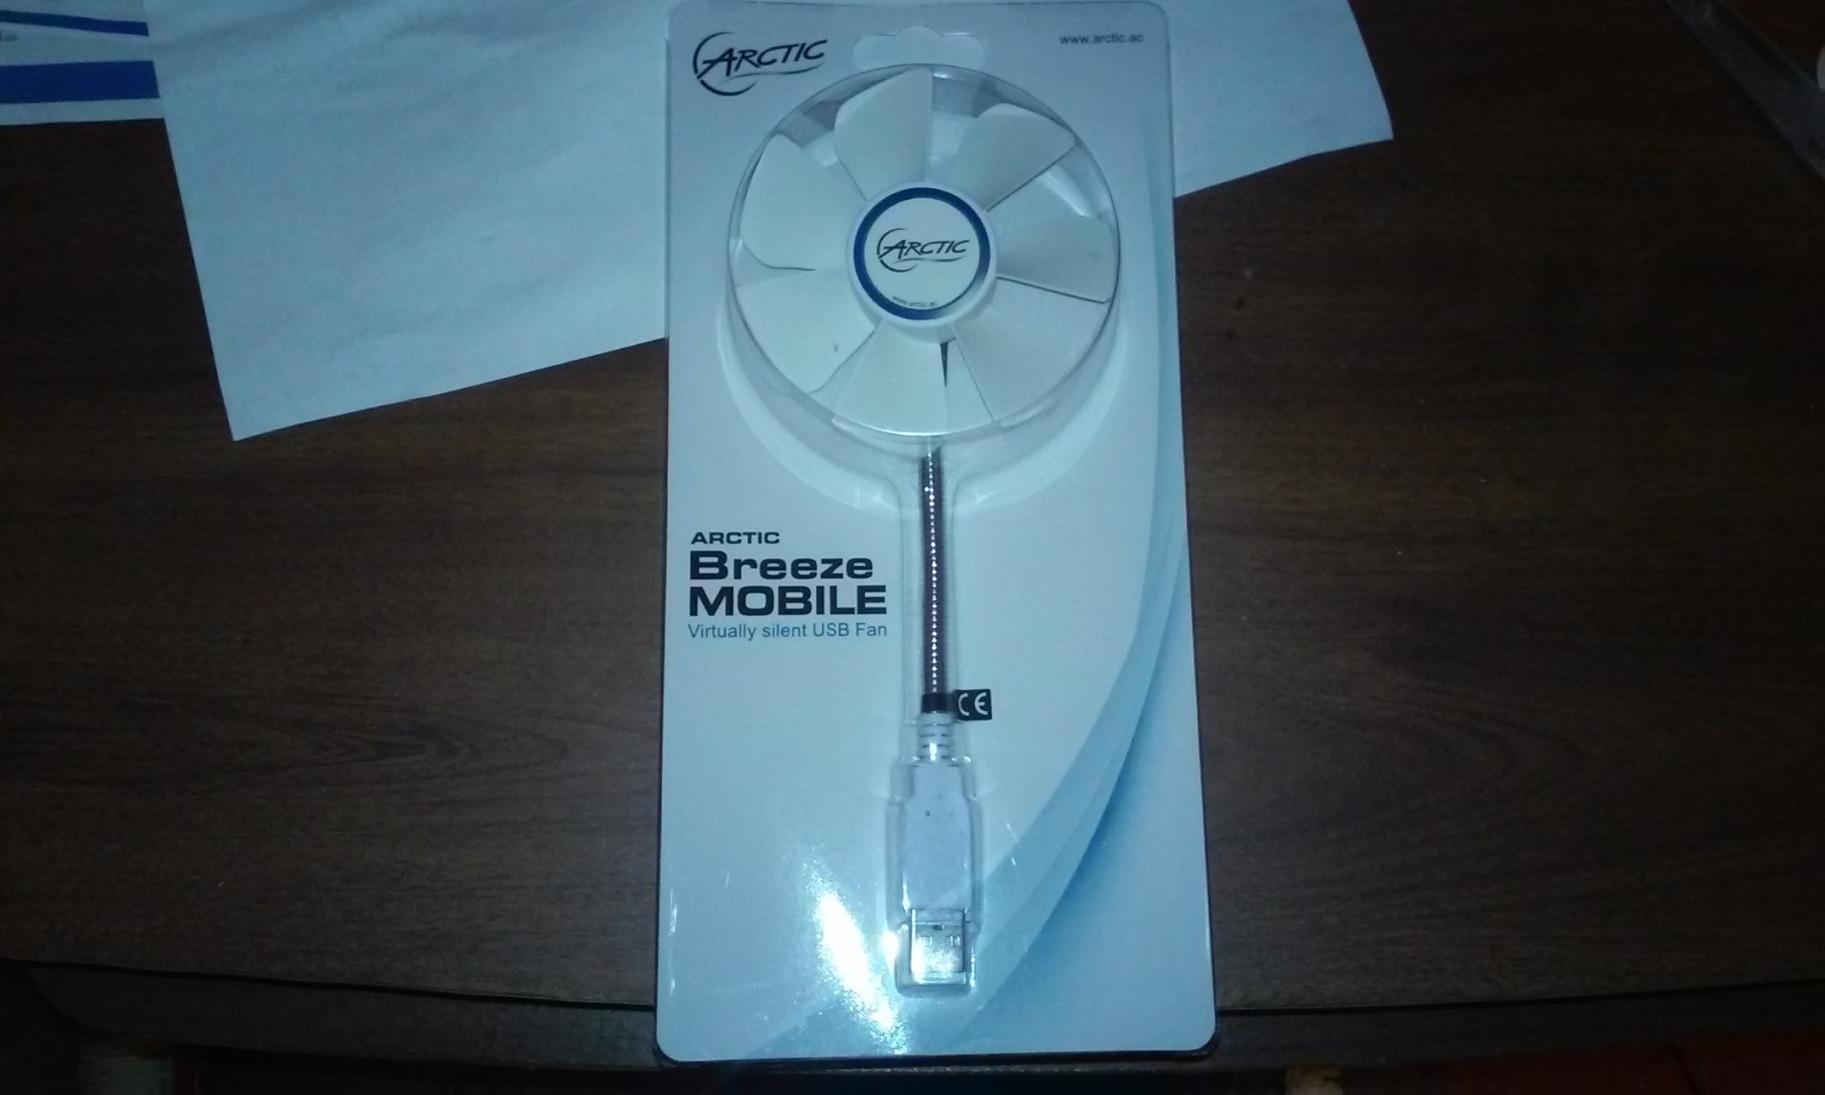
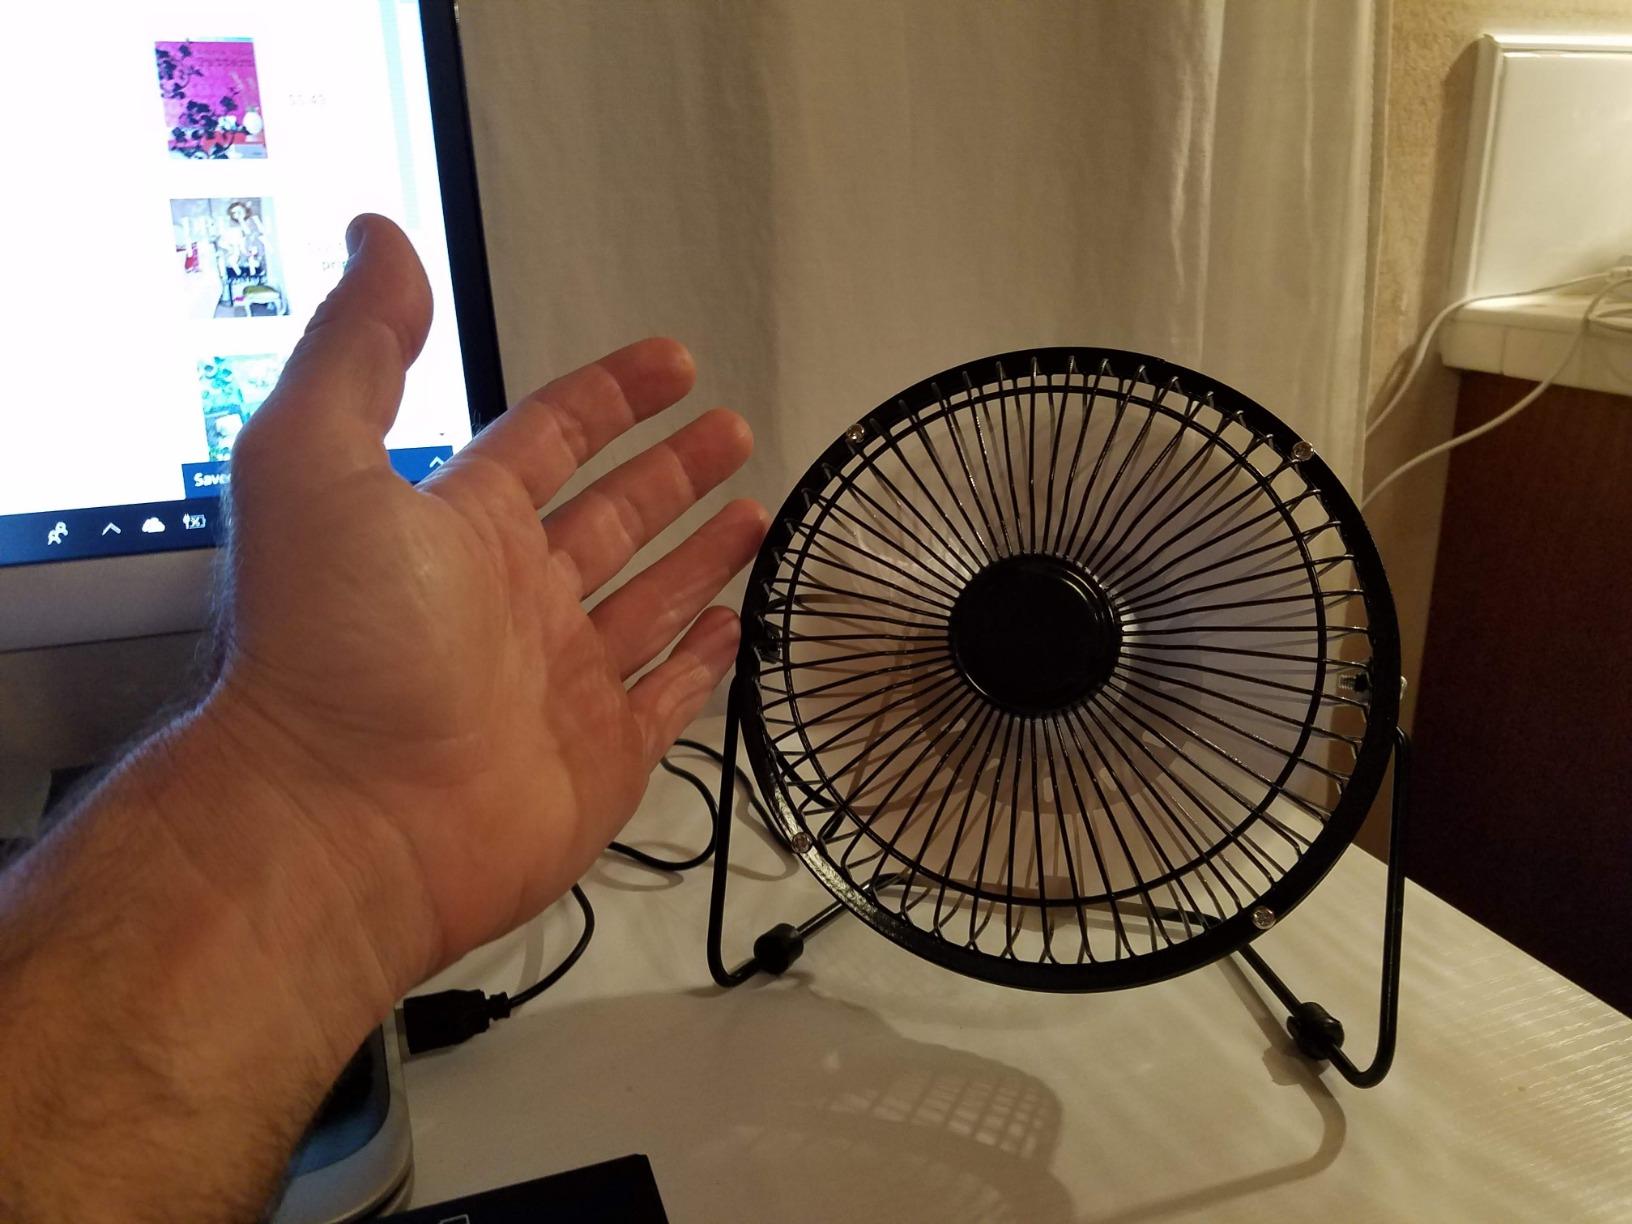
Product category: fan
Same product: no